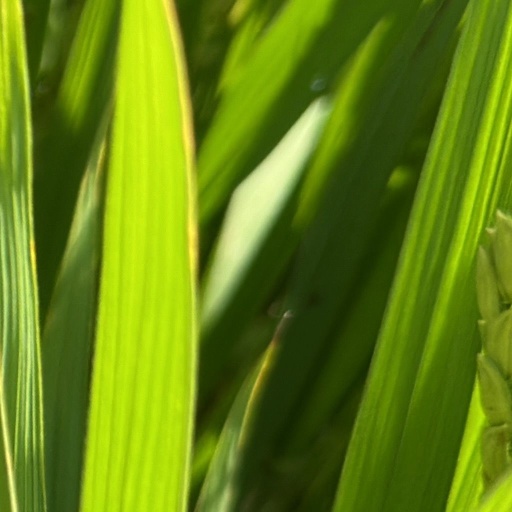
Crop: rice